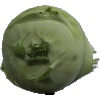
Label: kohlrabi